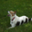
Label: dog